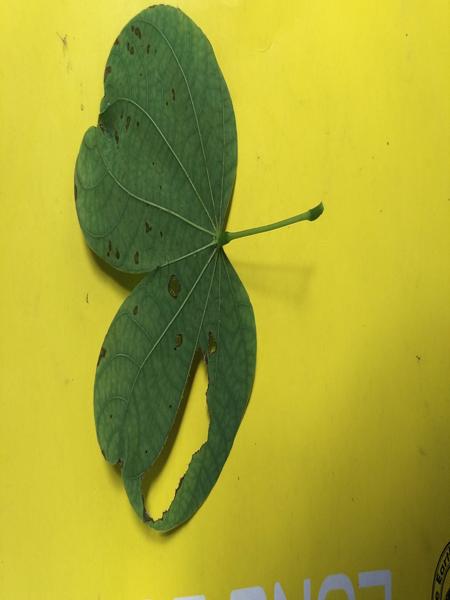
Plant: Kambajala